Indira (film)

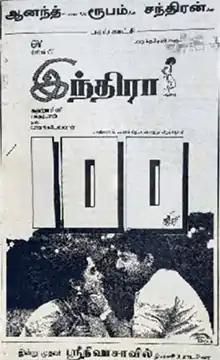
Poster

Indira is a 1995 Indian Tamil-language drama film co-written and directed by Suhasini Maniratnam. It features Arvind Swamy with Anu Hasan (Suhasini's cousin) in the title roles, Radharavi, Nassar and Ashwini. A. R. Rahman composed the film's score and soundtrack, while Santosh Sivan handled the film's cinematography.